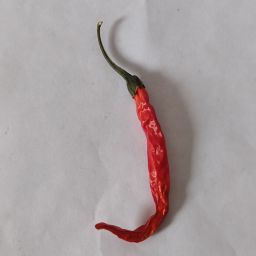
Crop: Chile Pepper
Quality: Dried